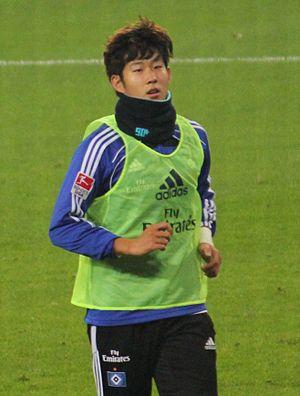
Son Heung-min, né le 8 juillet 1992 à Chuncheon, est un footballeur international sud-coréen. Évoluant au poste d'ailier droit ou gauche, il joue actuellement avec l'équipe londonienne de Tottenham Hotspur en Premier League.